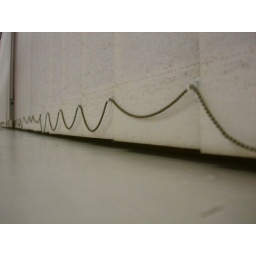
the unsafe bridge over a river